Kitty Pryde

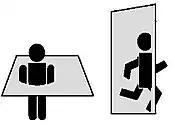
Physics professor James Kakalios has attempted to use quantum mechanics to explain Kitty Pryde's "phasing" power. He has described it as an ability to control her own "macroscopic quantum wave function, increasing her tunneling probability to near 100 percent at will."

Kitty is a mutant with the ability to pass through solid matter by passing her atomic particles through the spaces between the atoms of the object through which she is moving. In this way she and the object through which she is passing can temporarily merge without interacting, and each is unharmed when Shadowcat has finished passing through the object. This process is called "phasing" or quantum tunneling and it renders her almost completely intangible to physical touch. Shadowcat passes through objects at the same speed at which she is moving before entering them. Originally unable to breathe while inside an object, she can now phase through solid objects without needing to hold her breath such as when traveling underground or phasing buildings through the Earth’s surface. The use of her abilities also interferes with electrical systems by disrupting the flow of electrons from atom to atom when she passes through, including the bio-electric systems of living bodies if she concentrates in the right way. This typically causes machines to malfunction or be destroyed, and can induce shock and unconsciousness in living beings.